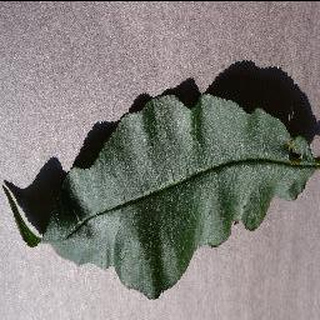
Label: healthy_peach